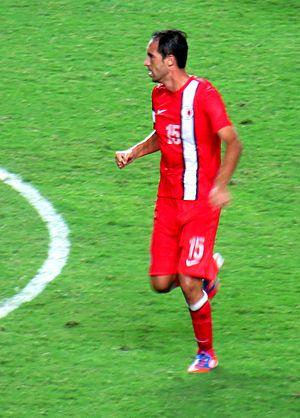
Andreas Hannes Ling Fung Nägelein, ou simplement Andy Nägelein, né le 5 octobre 1981 à Hong Kong, est un footballeur international hongkongais au poste de milieu défensif. Il possède également la nationalité allemande.